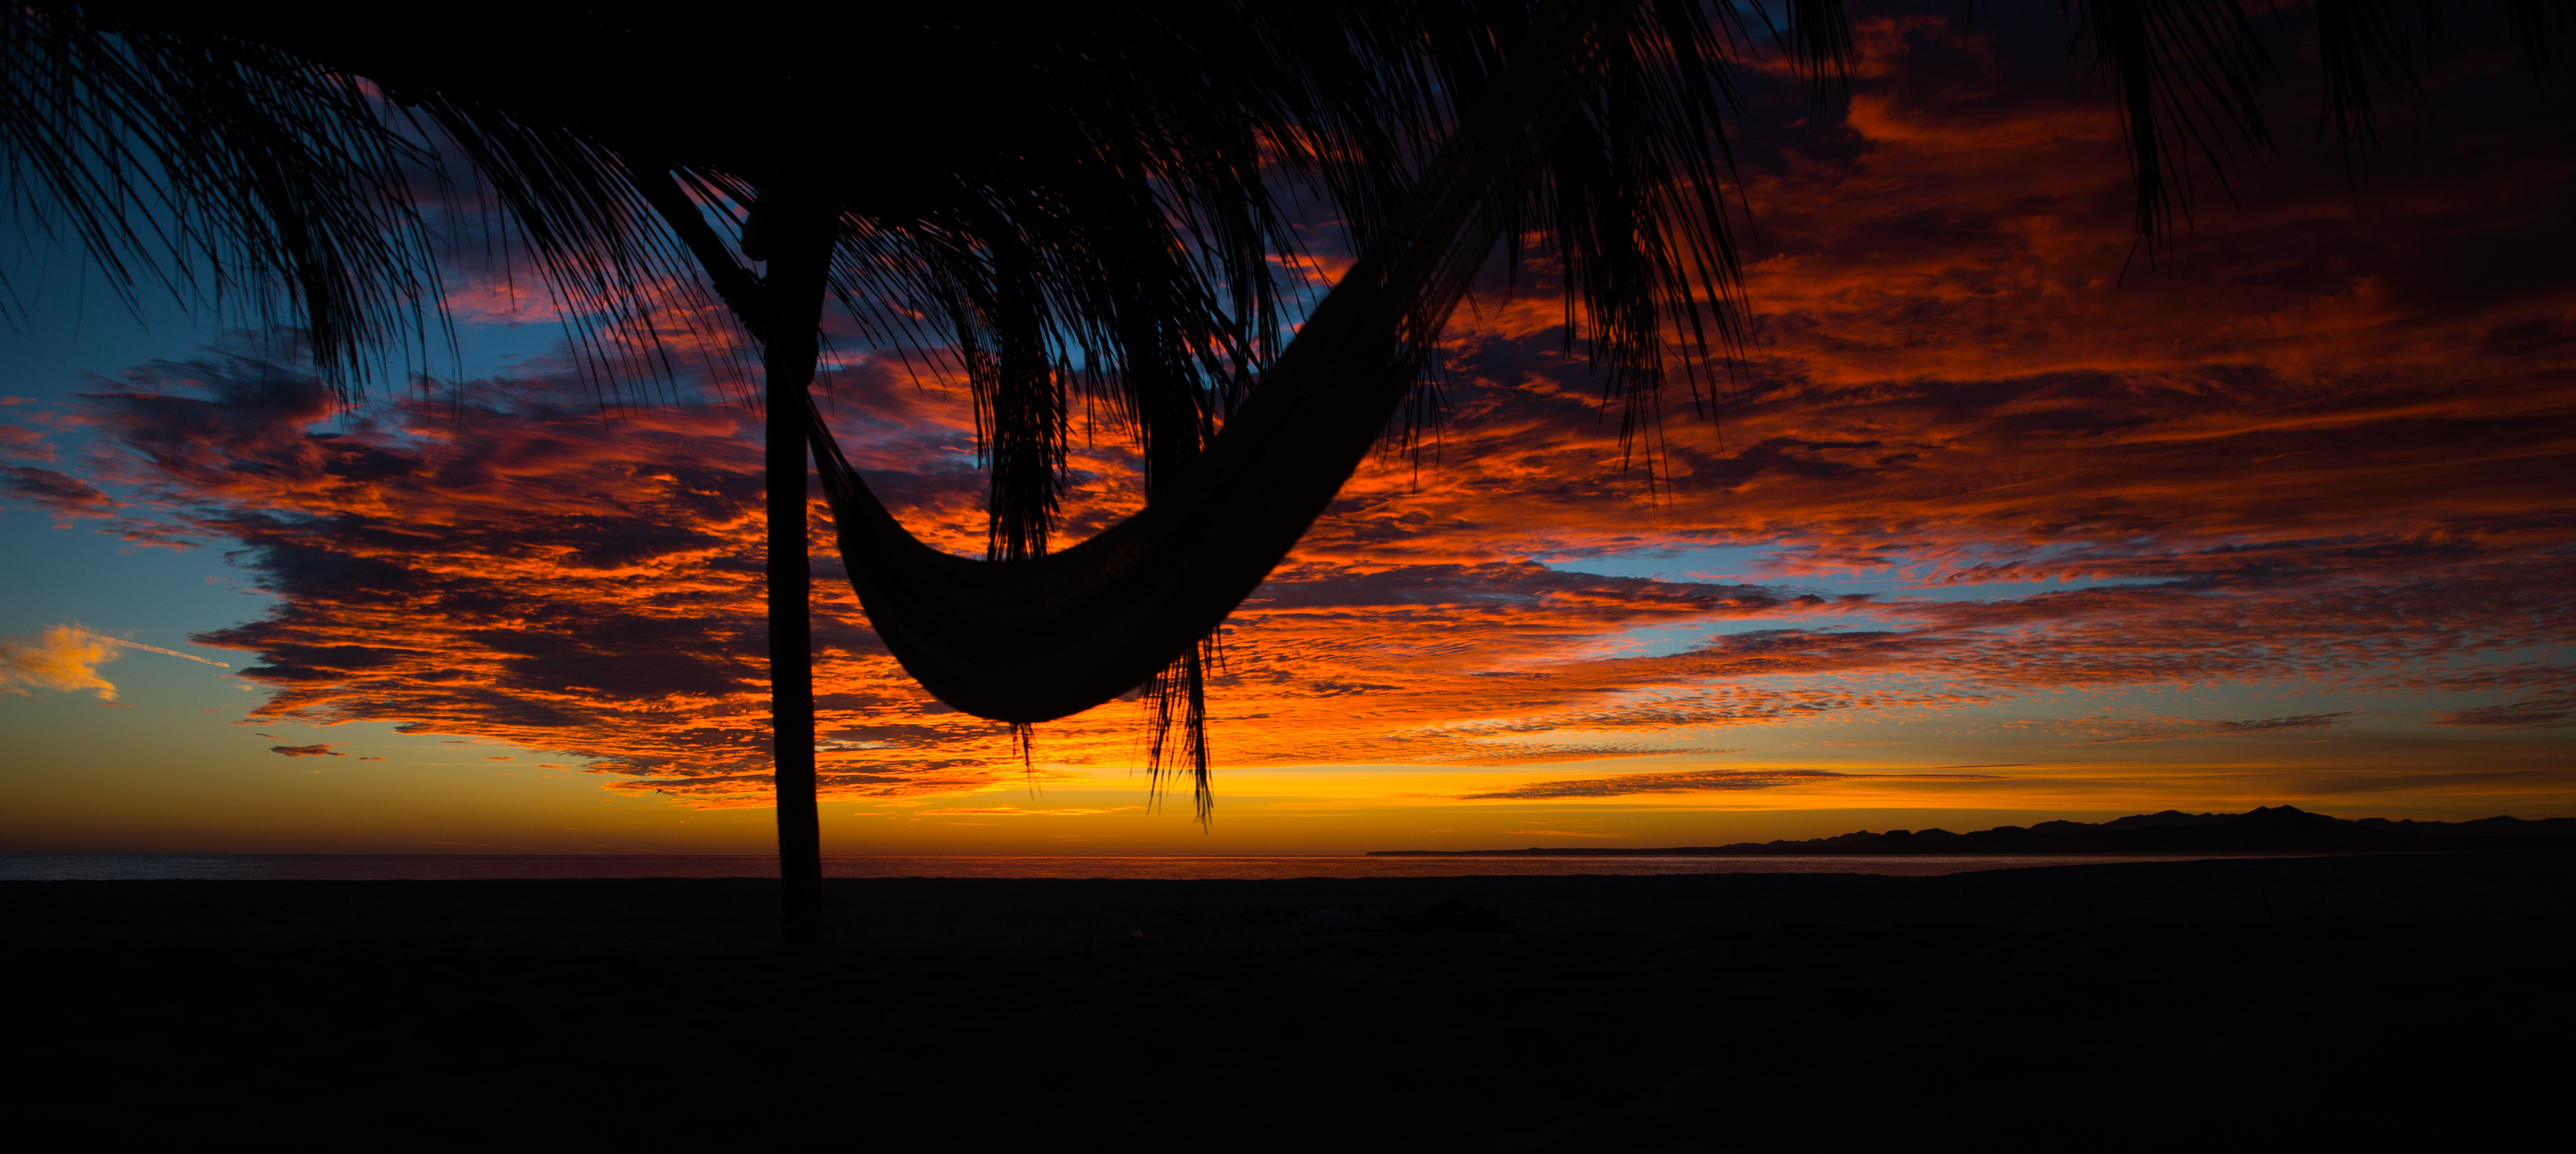
beach, water, sand, ocean, horizon, light, cloud, sky, sunrise, sunset, sunlight, morning, dawn, atmosphere, vacation, dusk, evening, reflection, darkness, hammock, clouds, mexico, baja, portraits, epic, silhouettes, porn, piercemartin, afterglow, seaofcortez, vacation2014, colros